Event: Nepal Earthquake
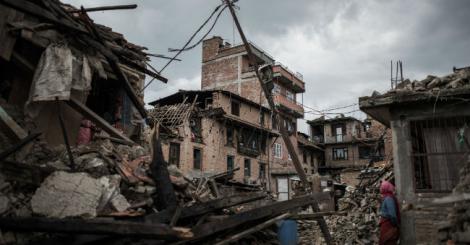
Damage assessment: damage